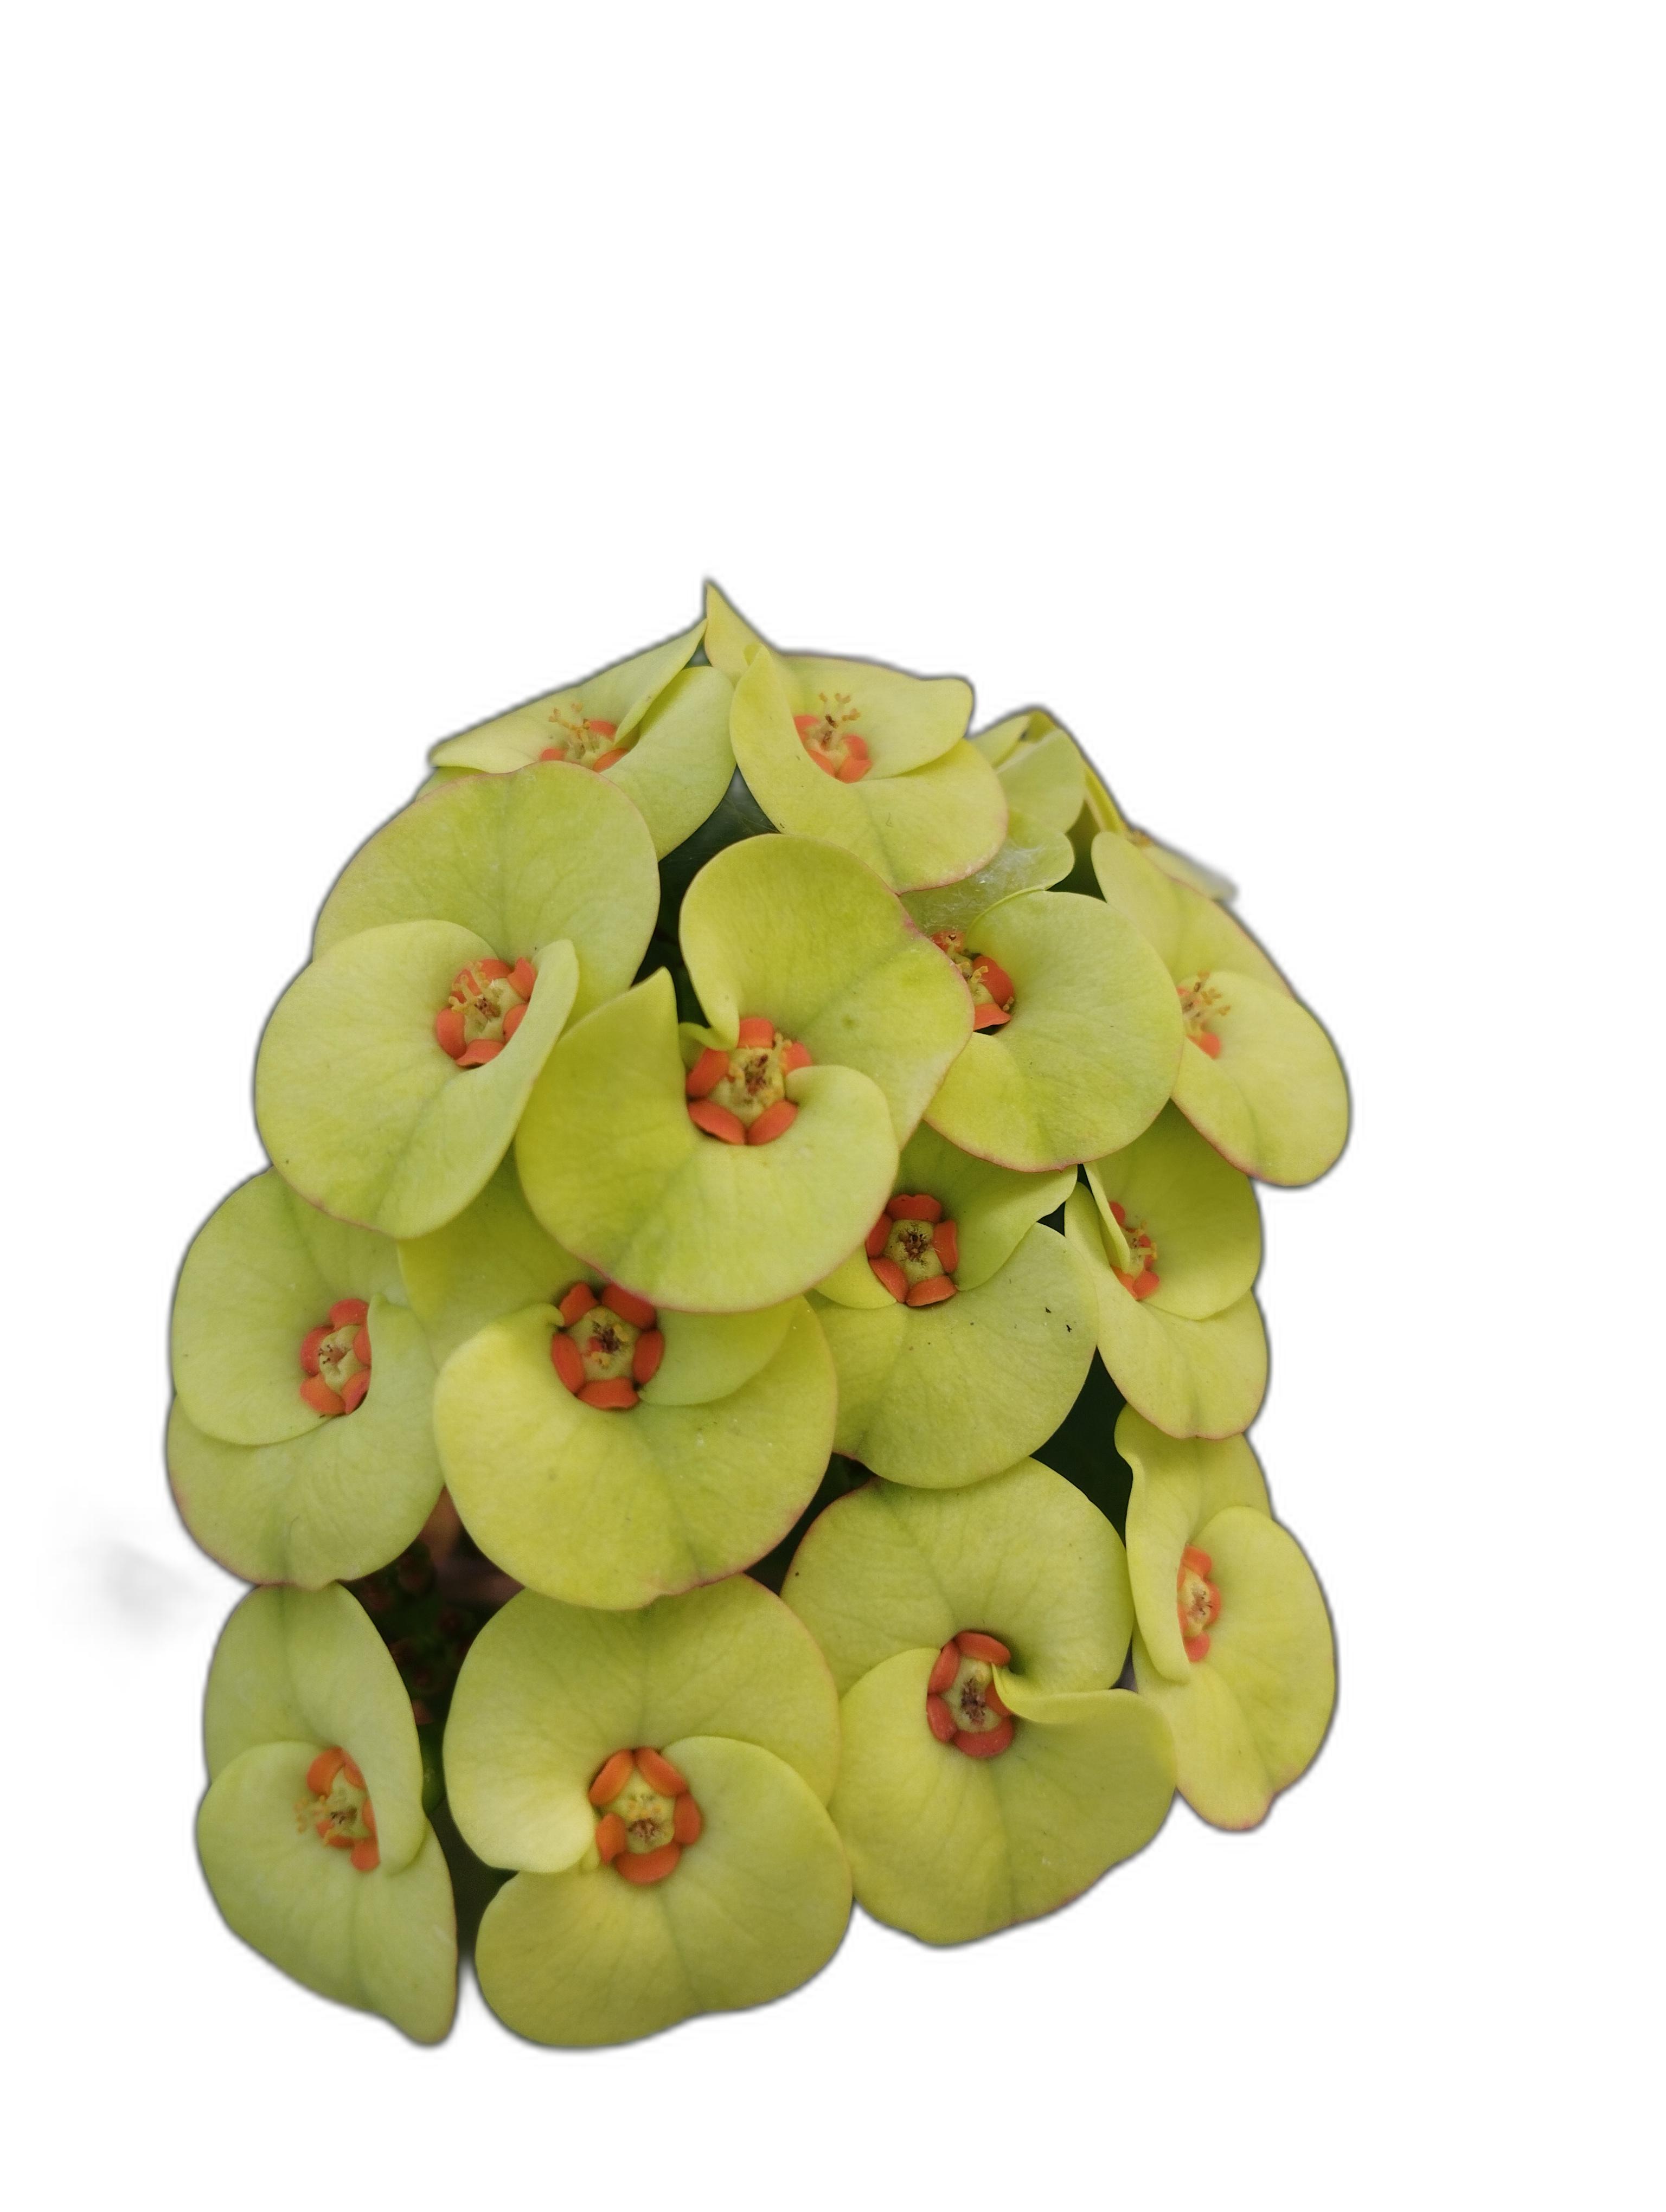
Label: Crown of thorns